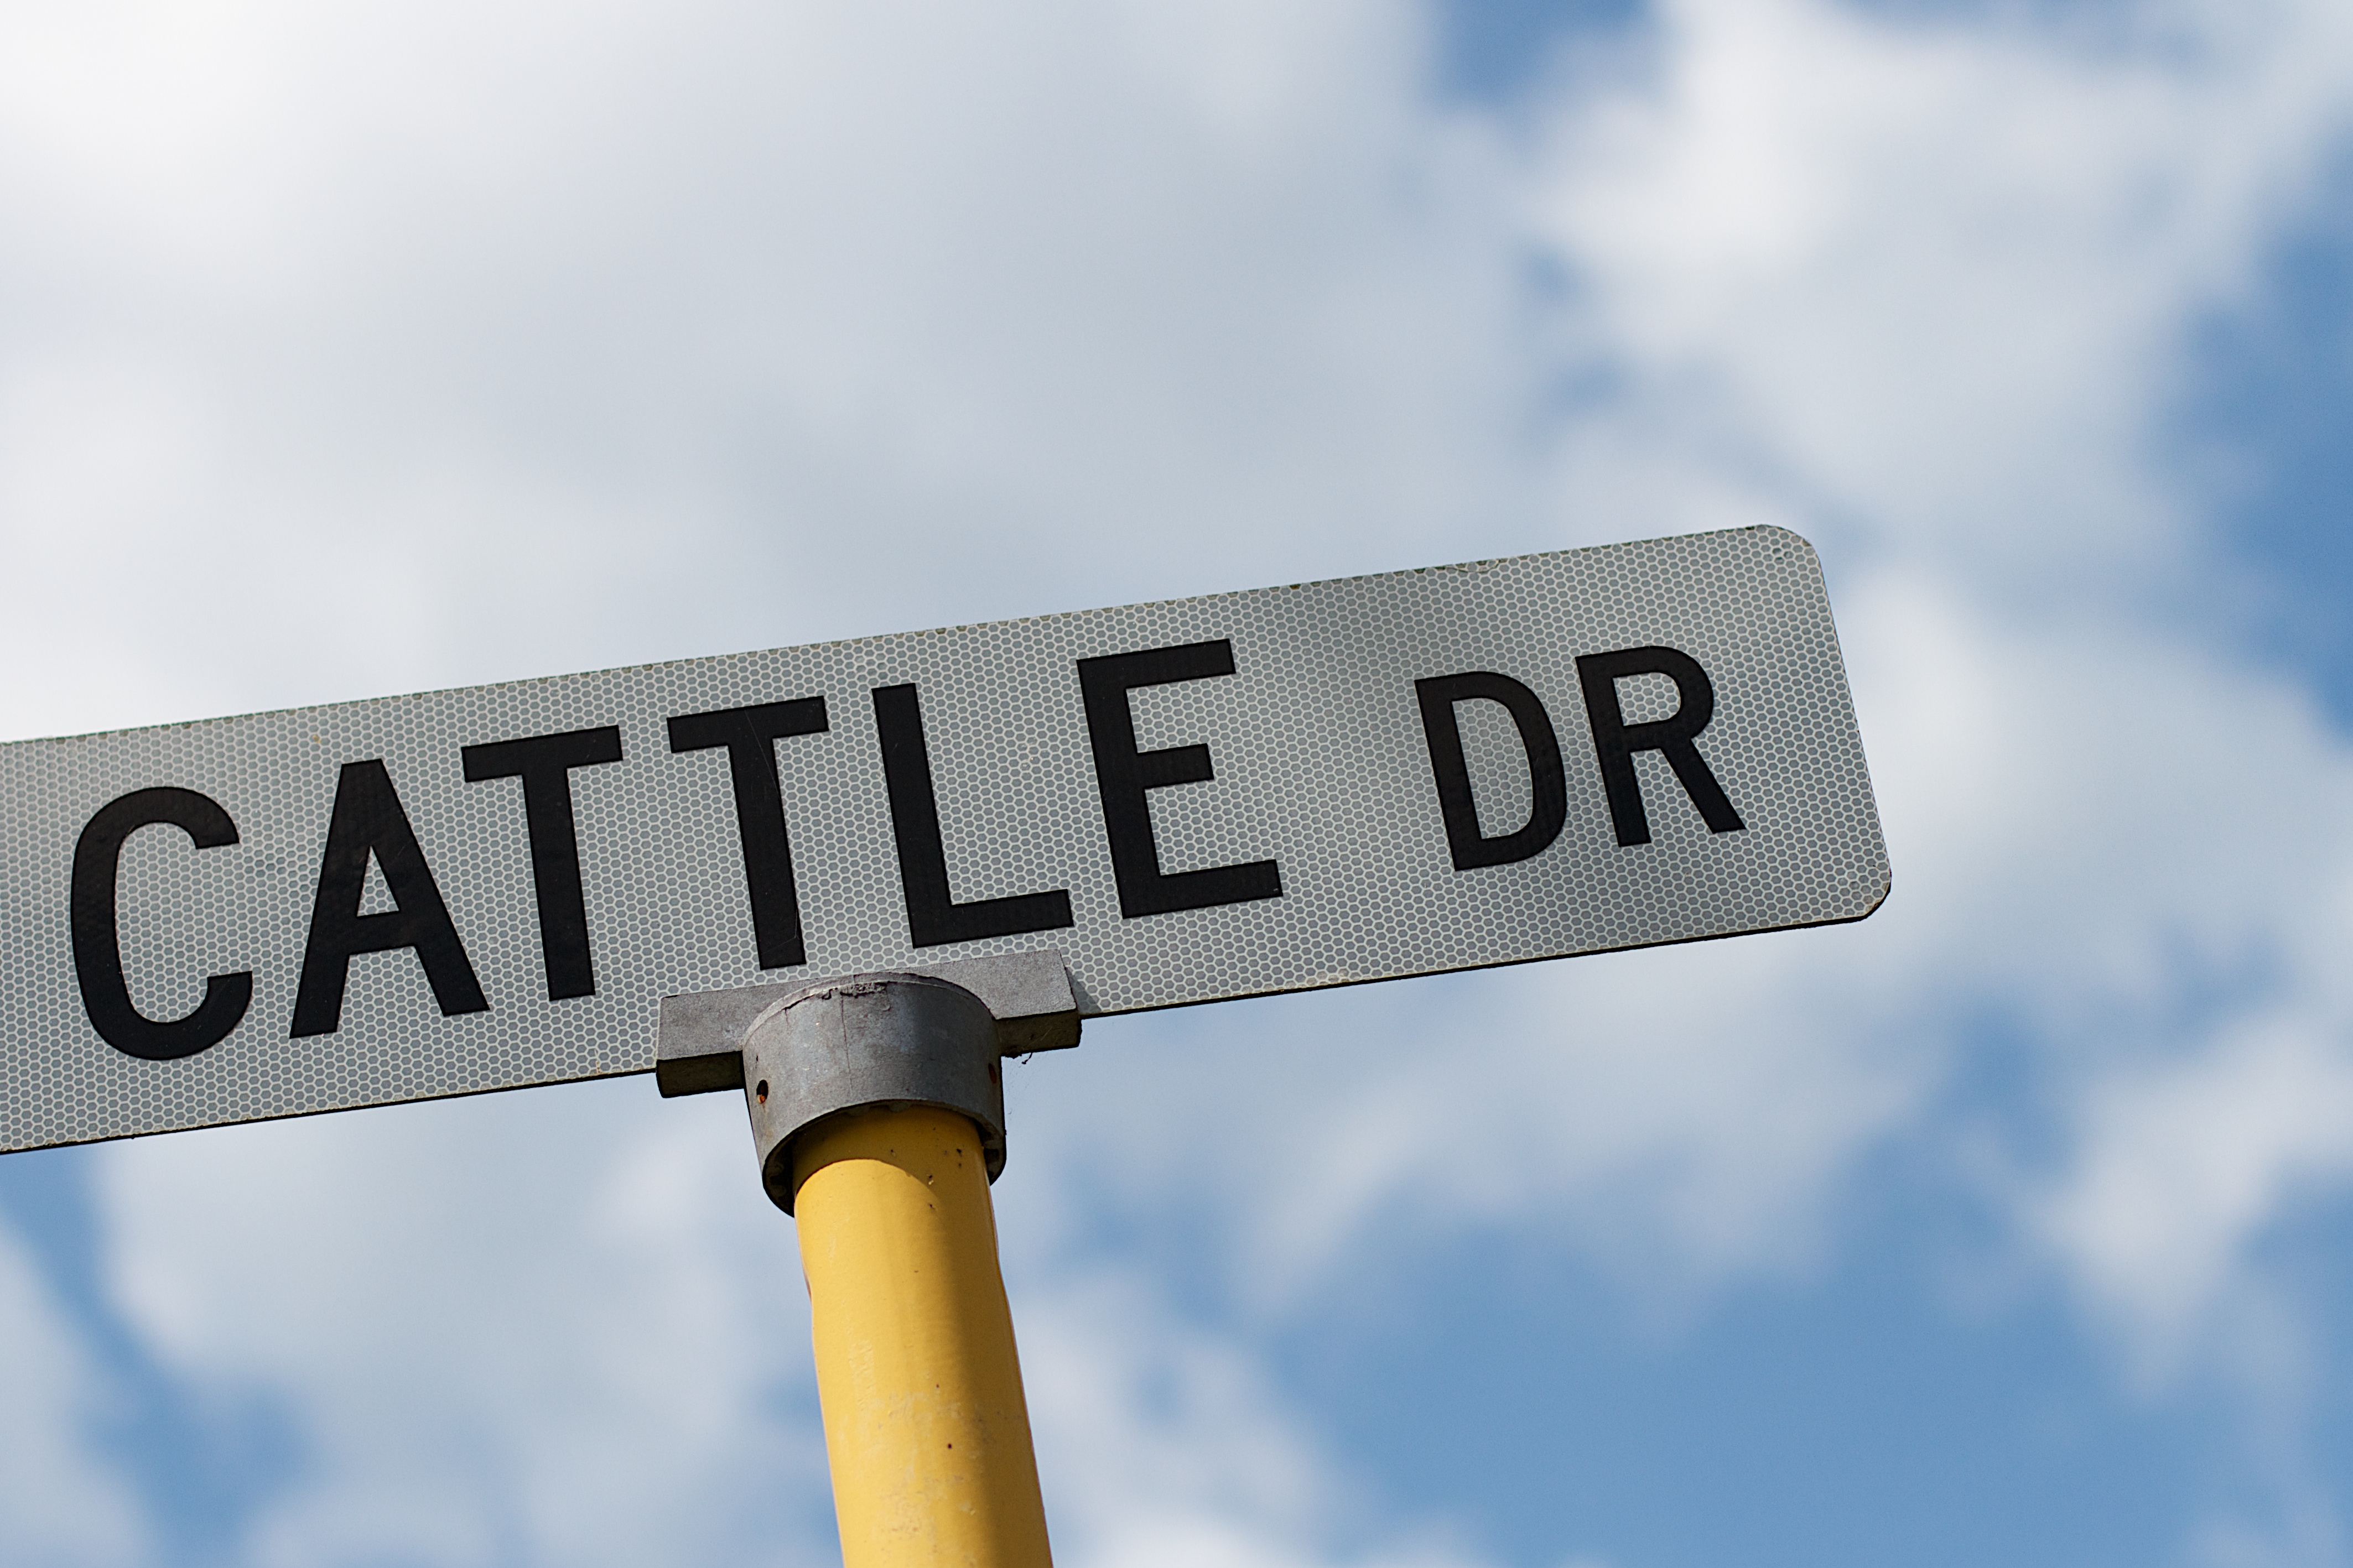
number, sign, cattle, blue, street sign, signage, traffic sign